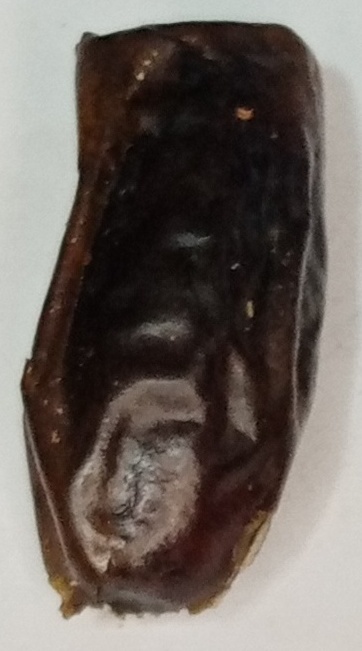
Variety: gajar
Size: large
Grade: grade-1